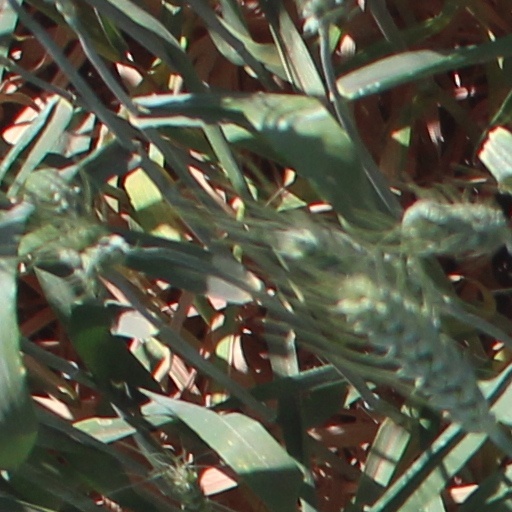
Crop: wheat